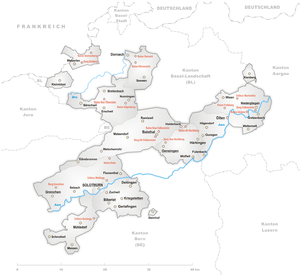
Clanx, ruines